A Rush of Blood to the Head Tour

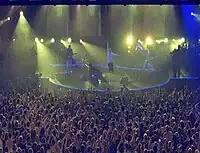
The tour's concerts were noted for its use of strobe lighting.

The 2002 shows contained a rough 50/50 split in material from "Parachutes" and "A Rush of Blood to the Head". The official tour in 2003 focused on songs from the second album, as well as many unreleased tracks. For example, the future "Live 2003" song "Moses" and "Fix You" B-side "Pour Me" were introduced during the tour. Other new songs included future "X&Y" b-sides, "Gravity" & "Proof", "Your World Turns Upside Down", which would later become a completely different song called "The World Turned Upside Down" as another b-side to "Fix You", and an unreleased piano ballad called "A Ladder to the Sun".